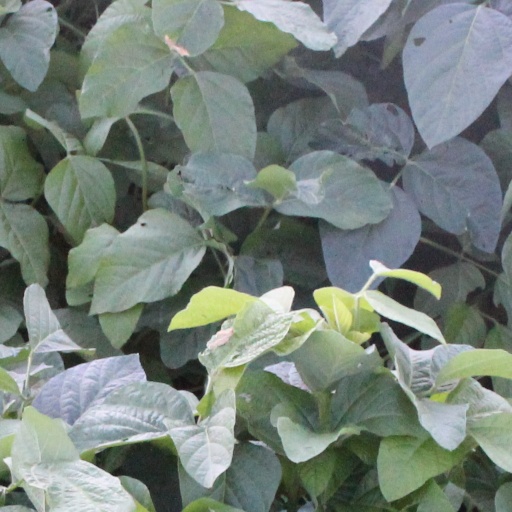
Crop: soybean